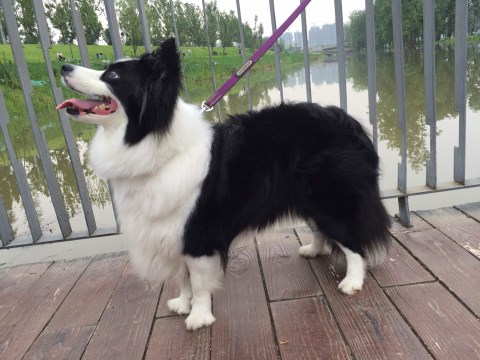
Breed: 2594-n000109-Border_collie